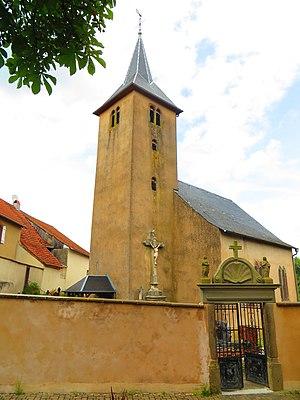
Niederstinzel Église Saint-Nicolas
Niederstinzel est une commune française située dans le département de la Moselle en région Grand Est.